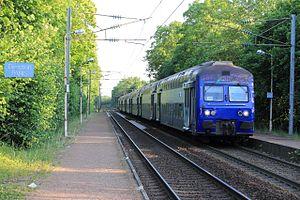
Arrivée d'un train en provenance de Paris en gare de Lavilletertre, Oise, France.
Une voiture de banlieue à deux niveaux ou VB 2N est un élément d'une rame ferroviaire remorquée, réversible et à deux niveaux. Composées de six, sept ou huit voitures, ces rames sont utilisées sur le réseau Transilien, nom du réseau de trains de banlieue de la SNCF dans la région Île-de-France.
La gare de Lavilletertre est une gare ferroviaire française de la ligne de Saint-Denis à Dieppe, située sur le territoire de la commune de Lavilletertre, dans le département de l'Oise en région Hauts-de-France.
La ligne J du Transilien, plus souvent simplement dénommée ligne J, est une ligne de trains de banlieue qui dessert l'ouest de l'Île-de-France, avec plusieurs embranchements. Elle relie la gare de Paris-Saint-Lazare à Ermont - Eaubonne, Gisors, Mantes-la-Jolie et Vernon - Giverny.